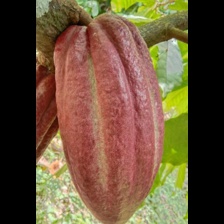
Label: sana